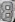
Number: 8